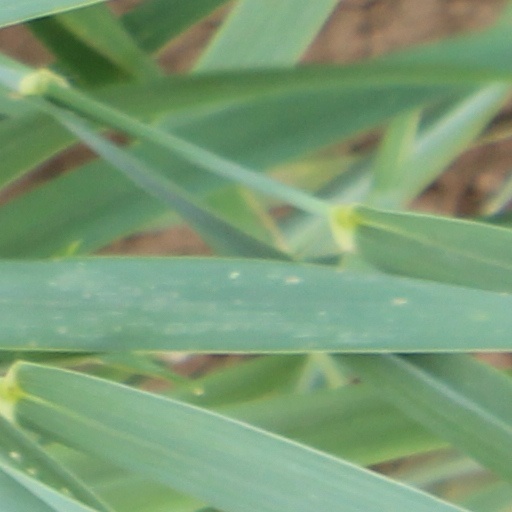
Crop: wheat